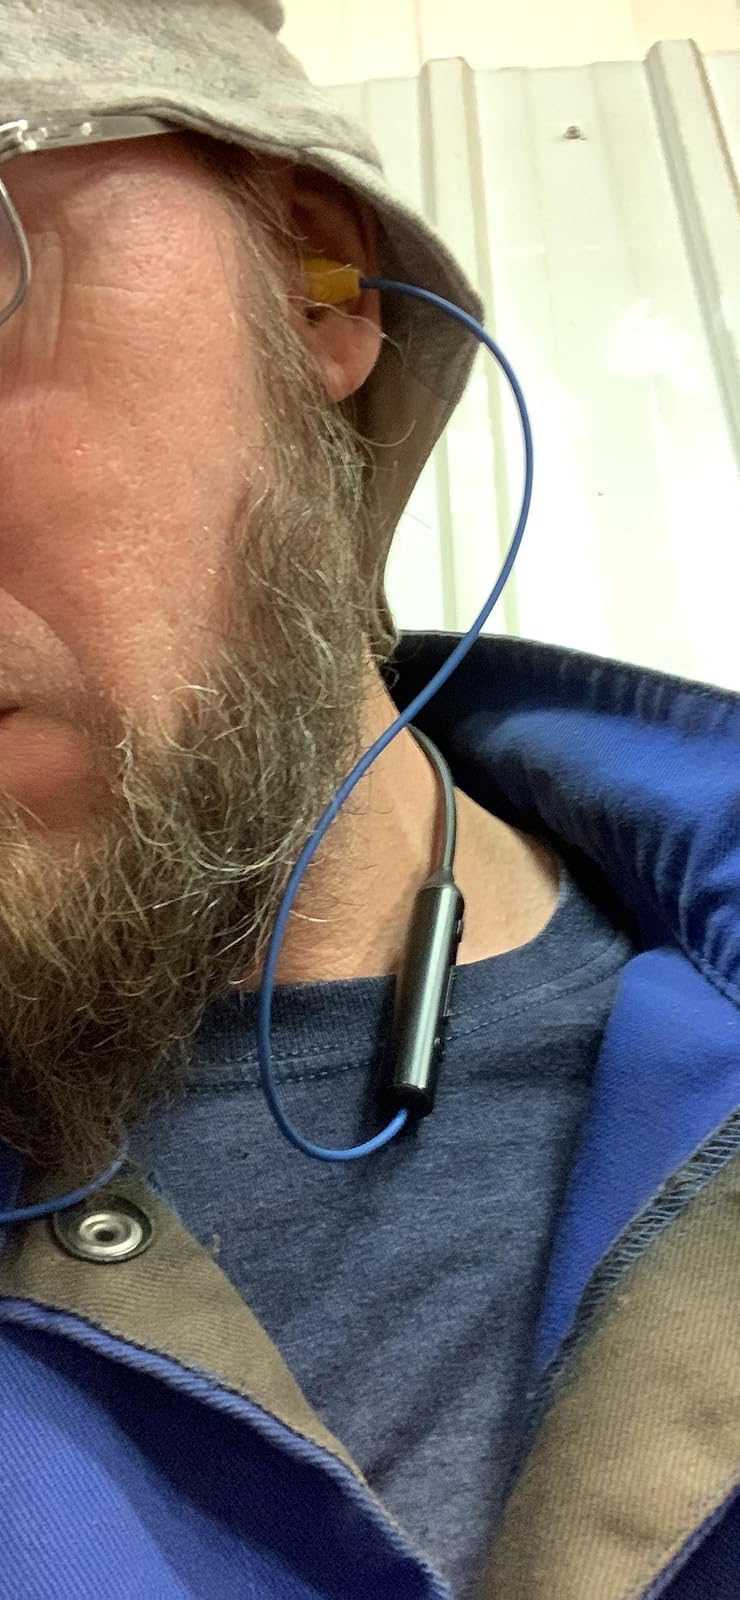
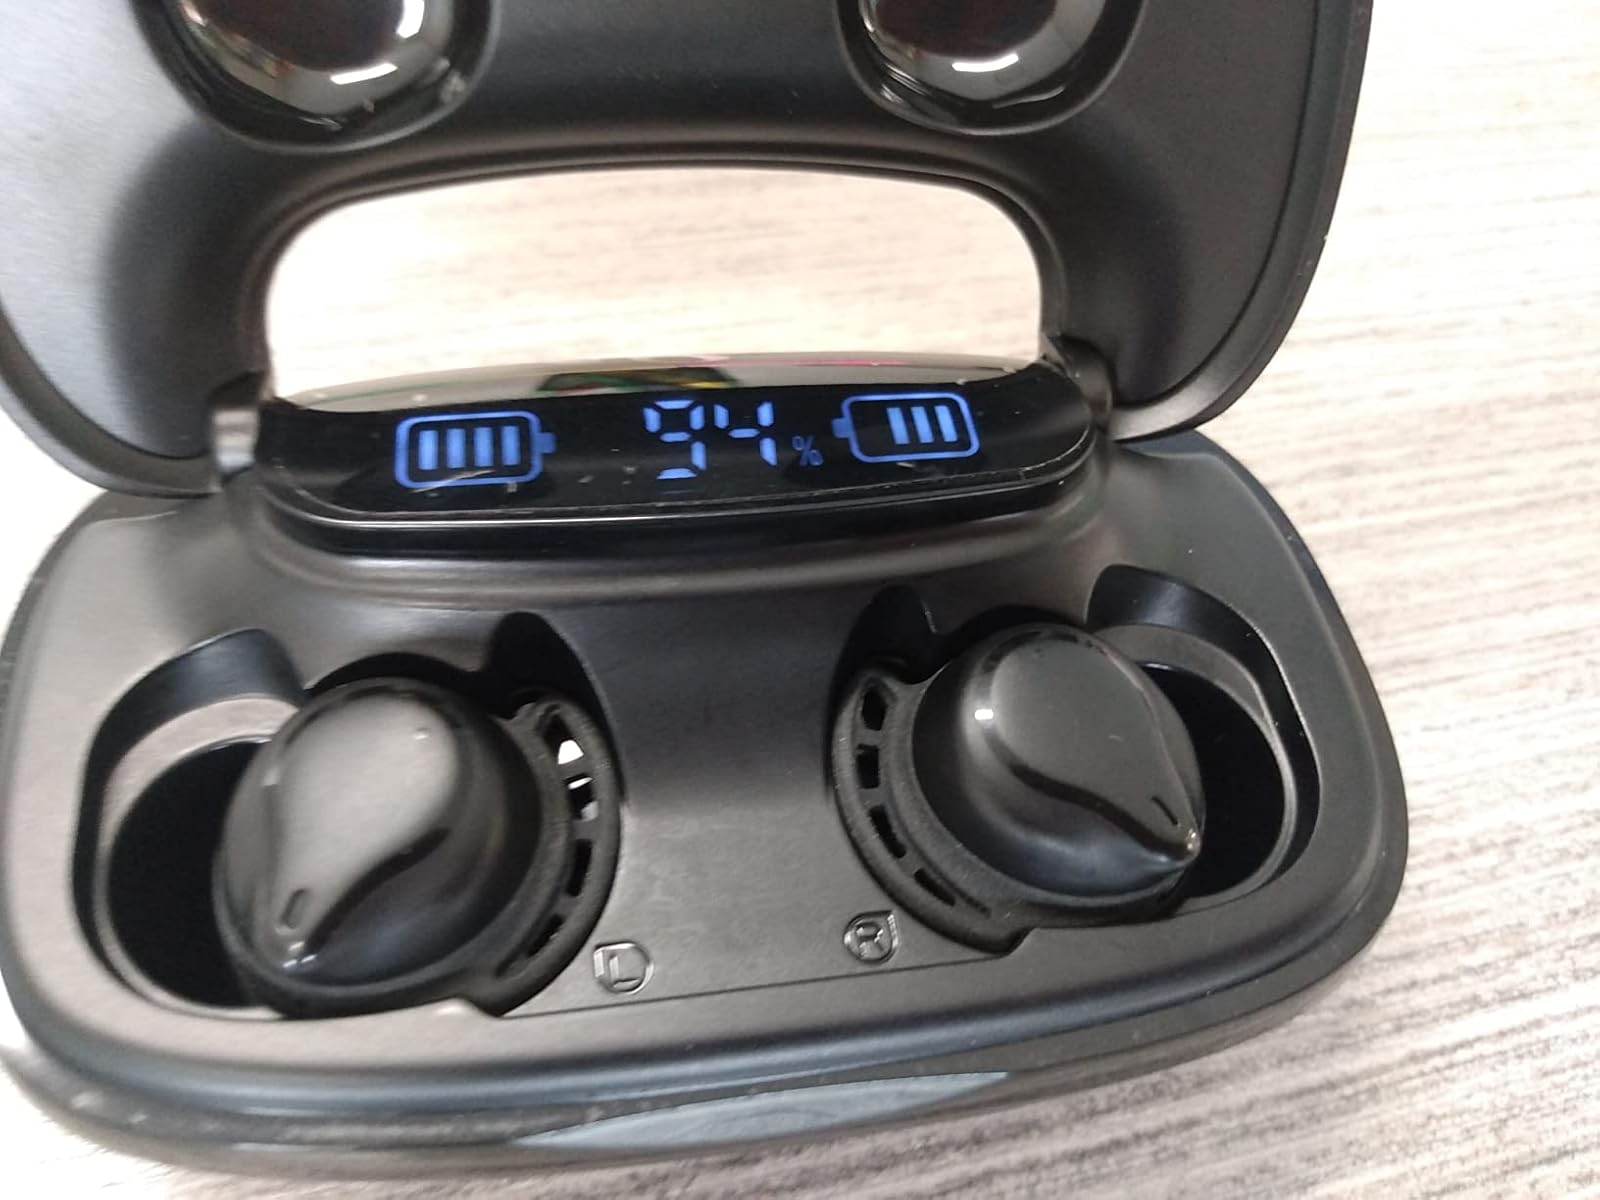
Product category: earbuds
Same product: no